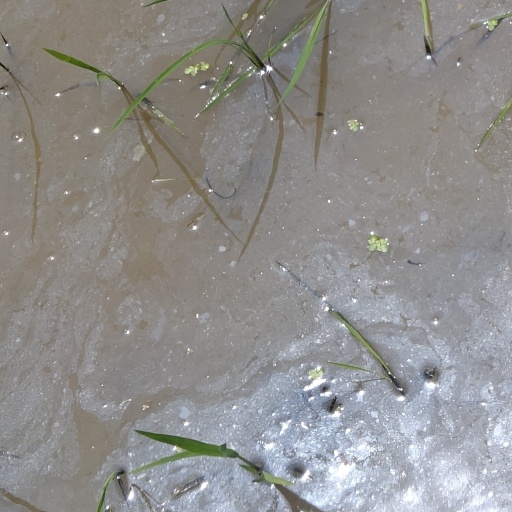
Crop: rice